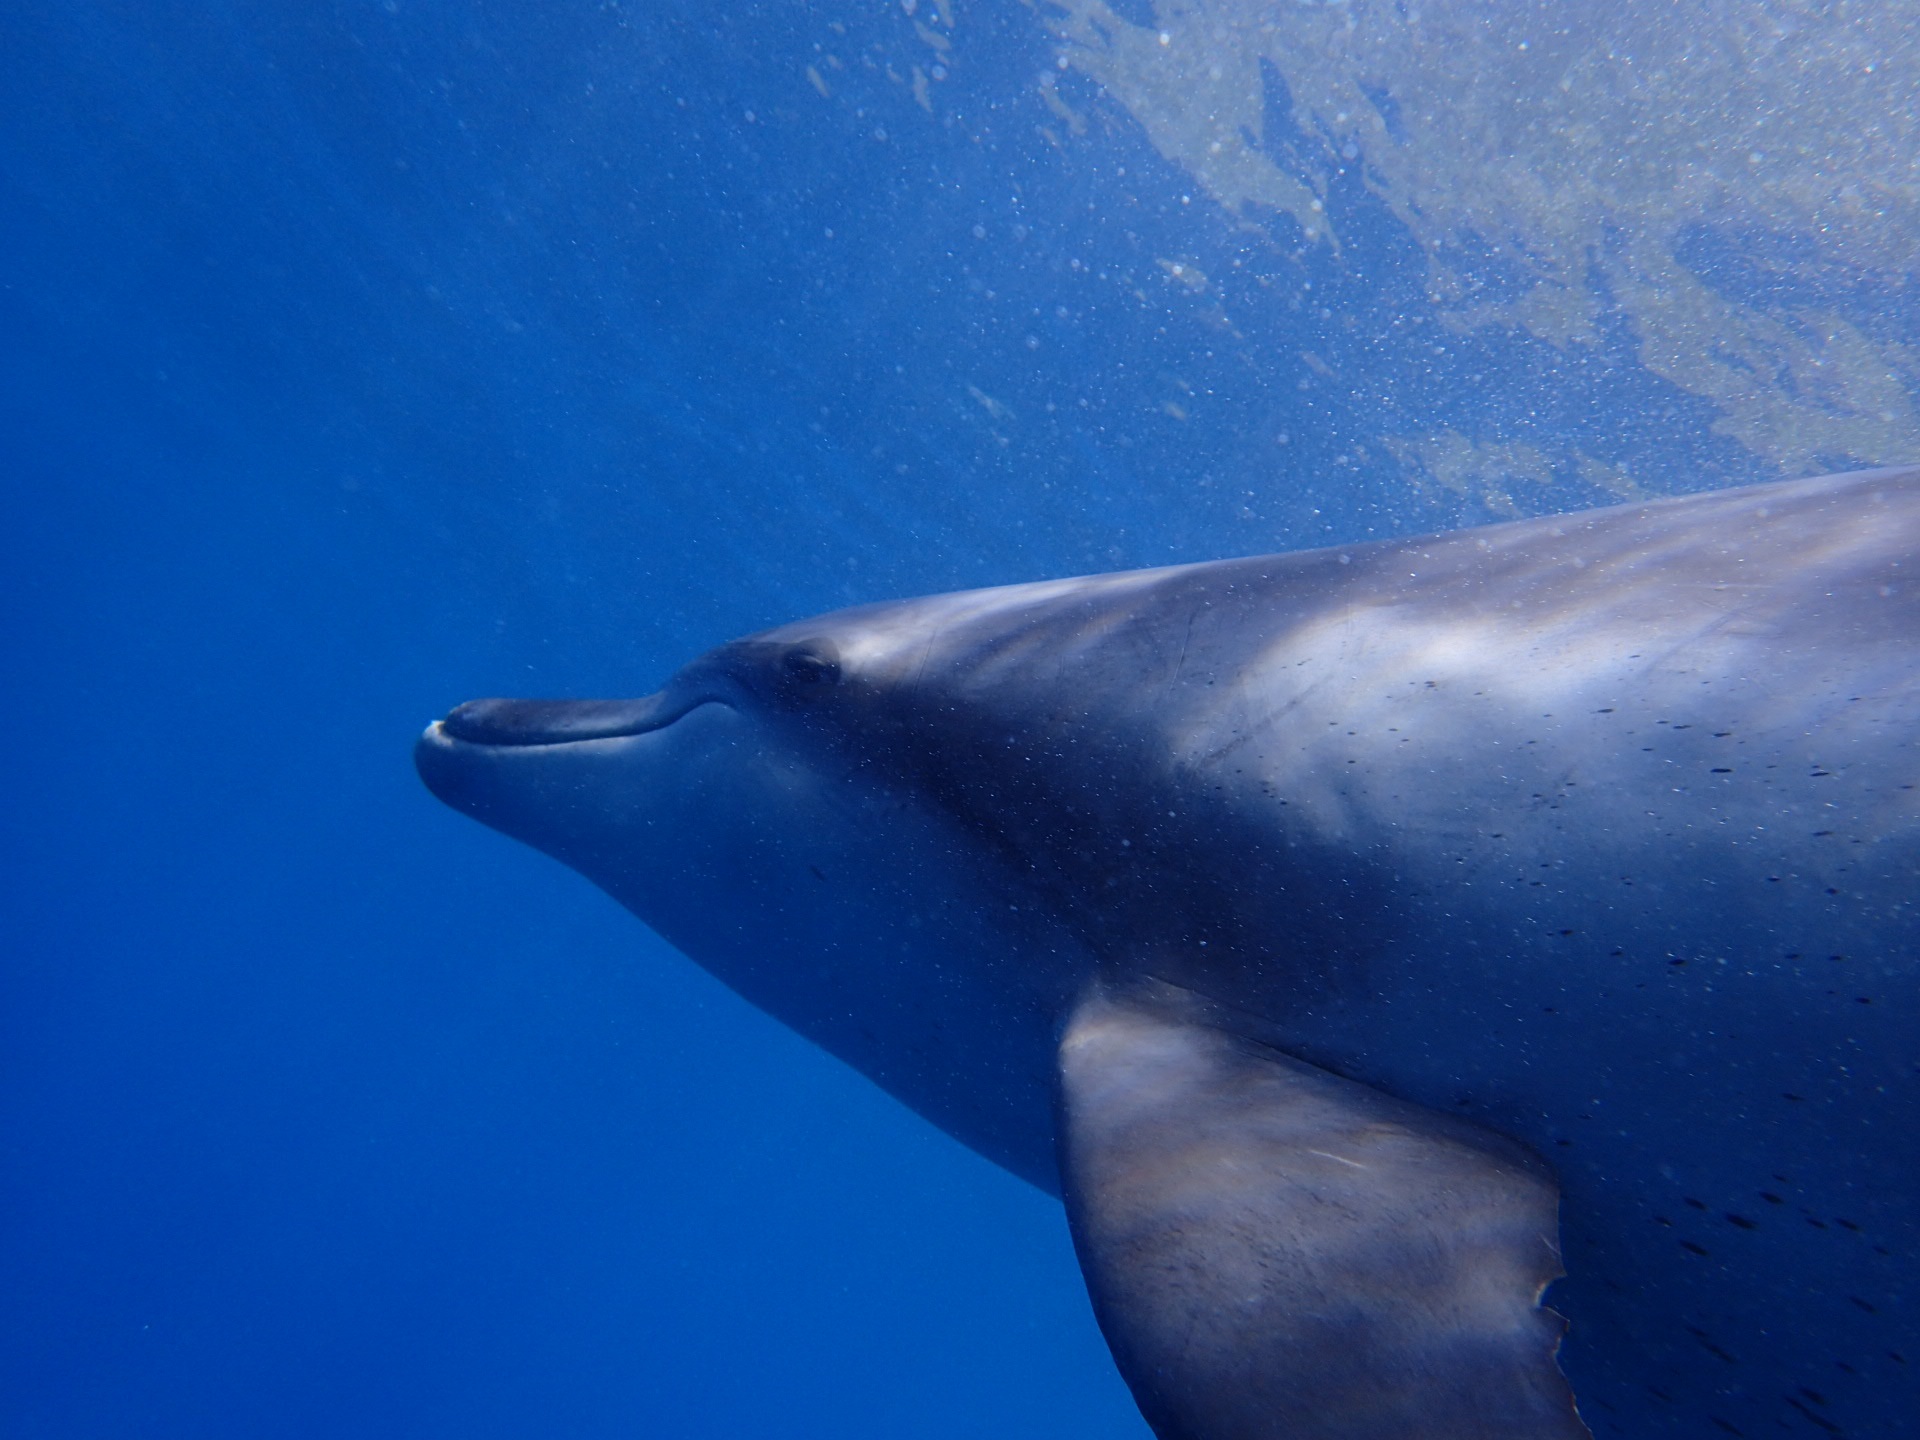
sea, ocean, animal, diving, biology, mammal, blue, vertebrate, dolphin, in water, marine mammal, marine biology, spinner dolphin, whales dolphins and porpoises, stenella, common bottlenose dolphin, short beaked common dolphin, rough toothed dolphin